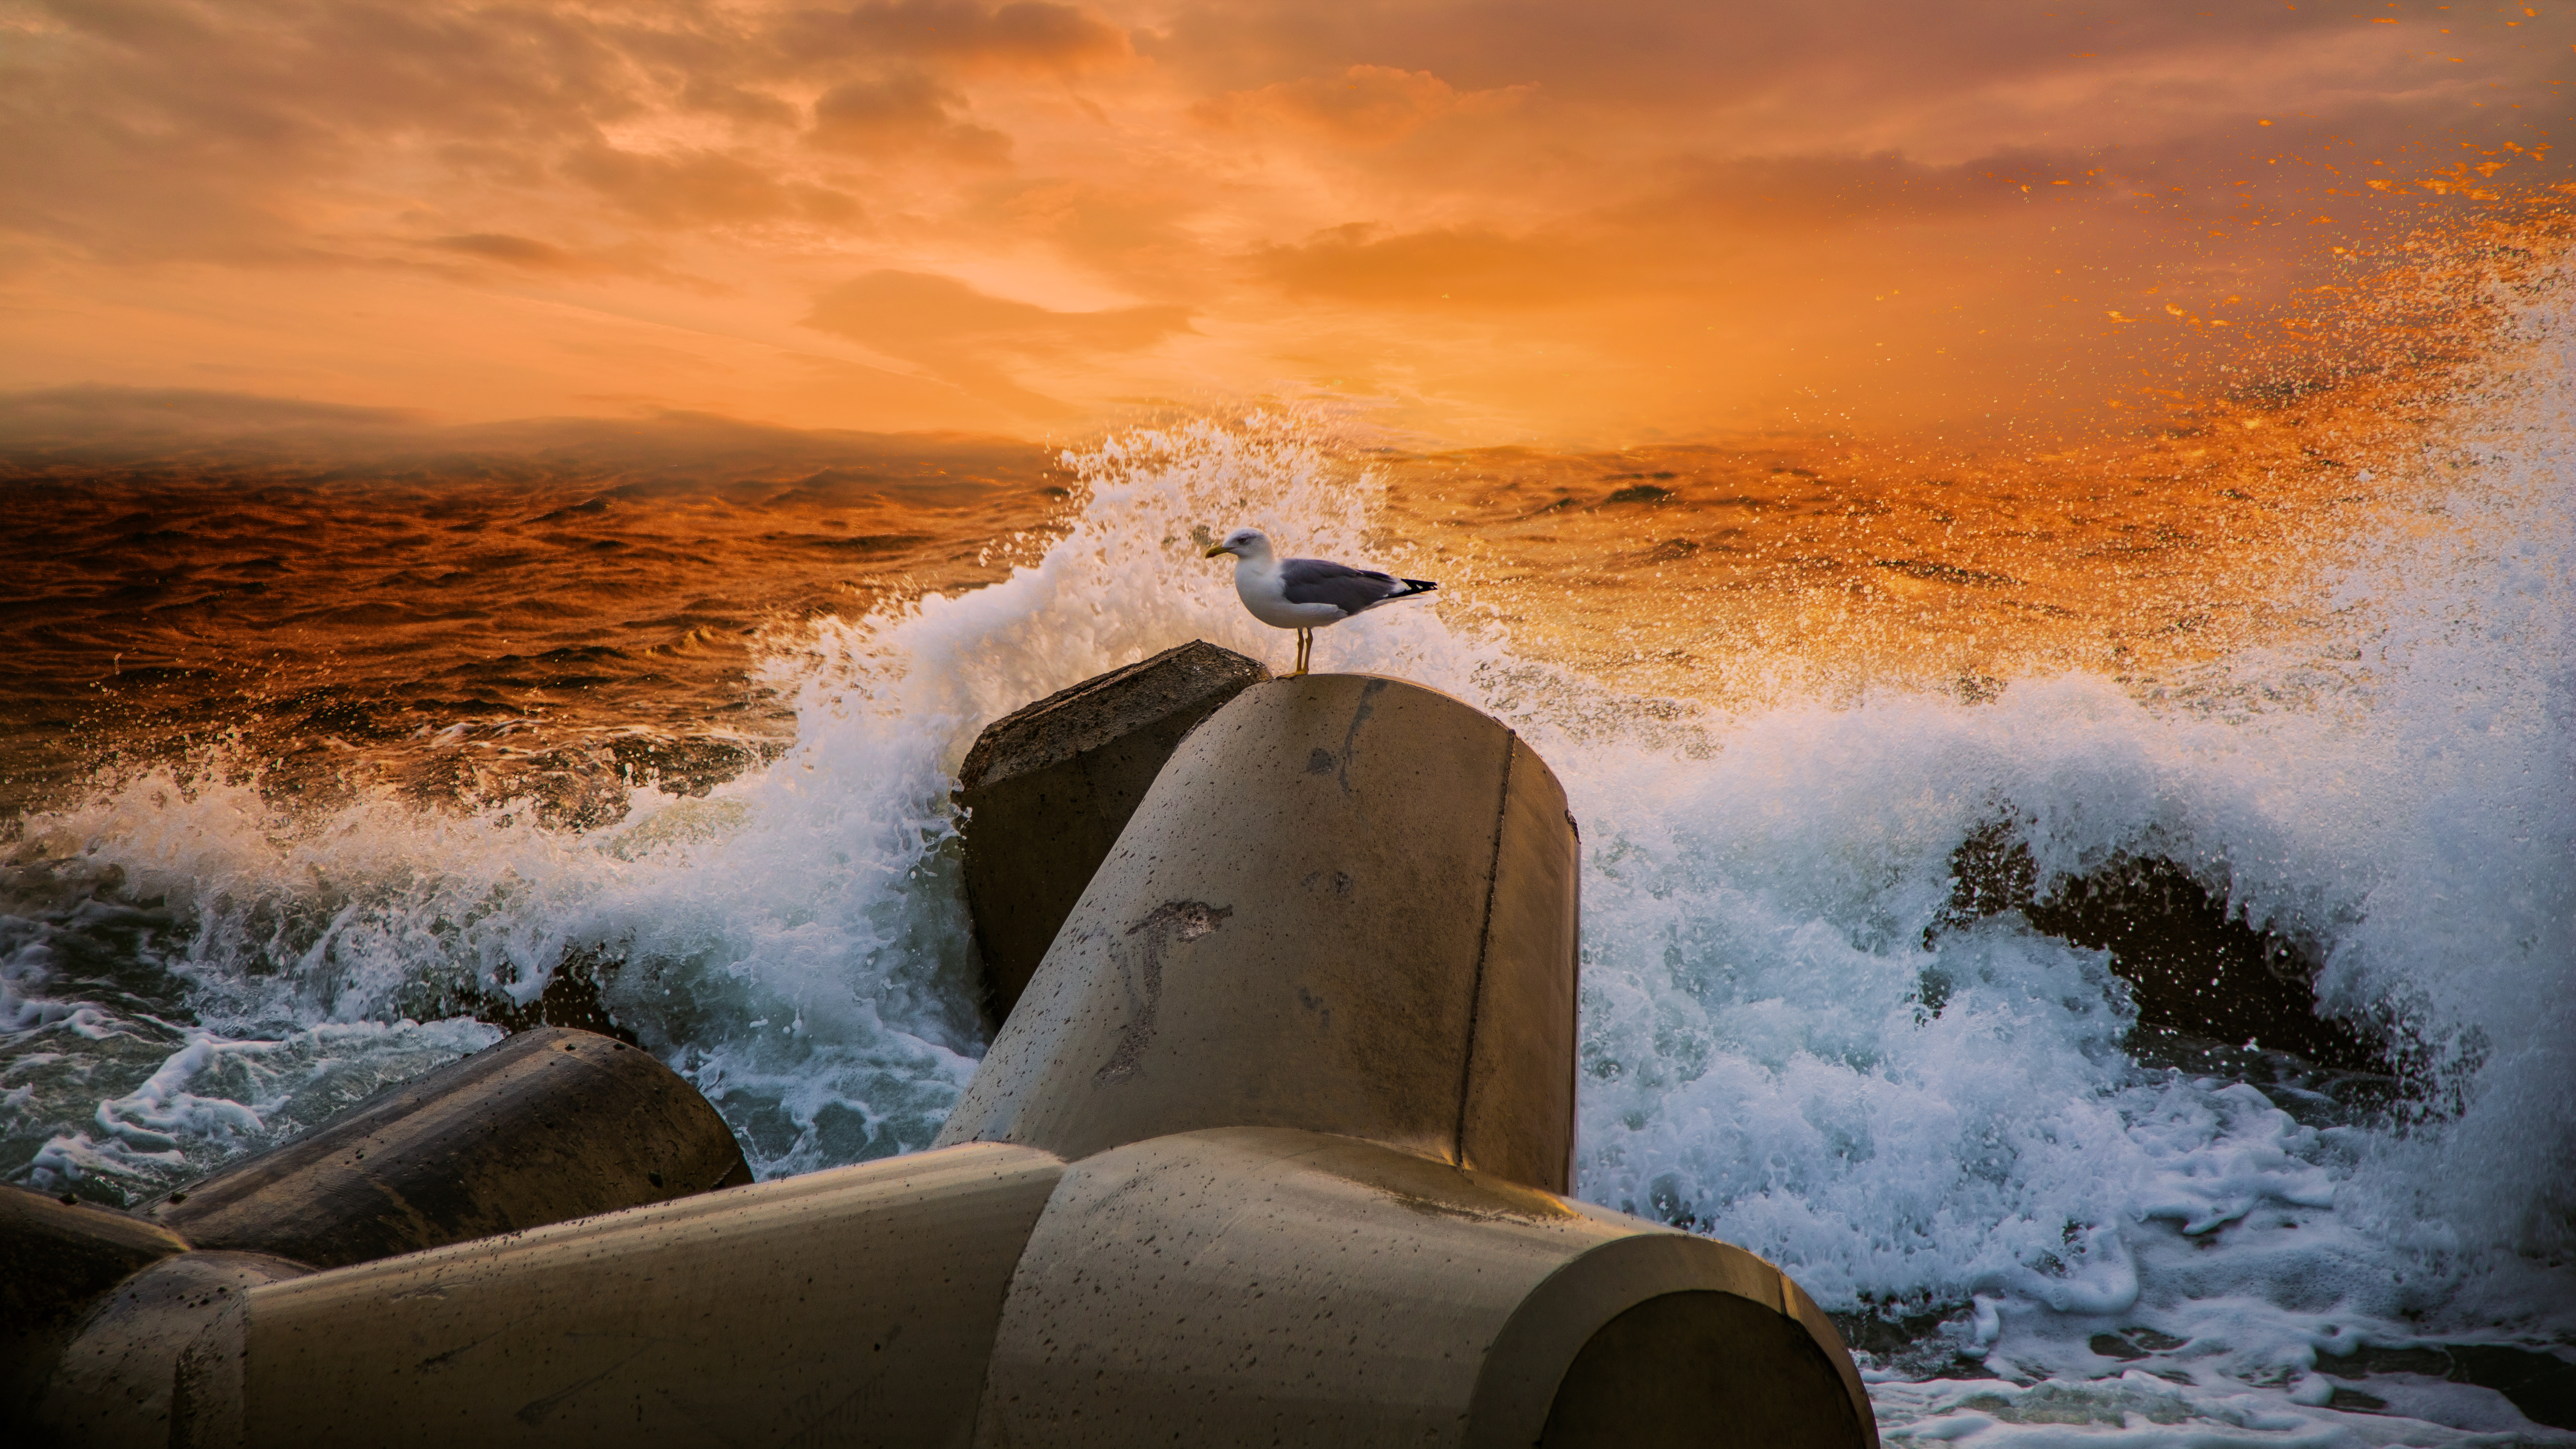
sea, coast, water, sand, rock, ocean, snow, winter, cloud, sunset, sunlight, morning, shore, wave, ice, evening, reflection, weather, season, wind wave